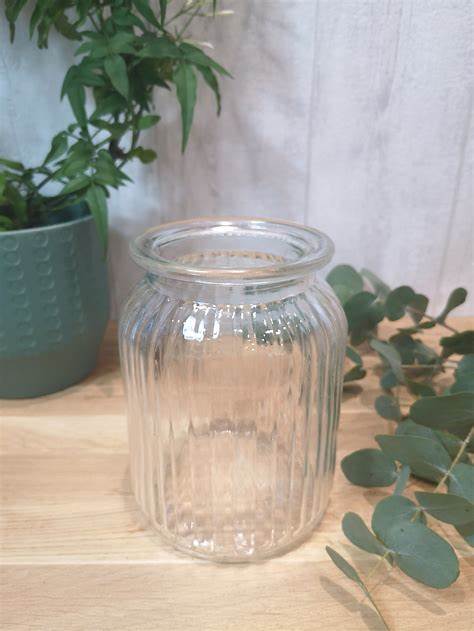
Waste category: glass